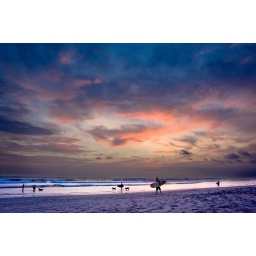
Sunset in blue and pink